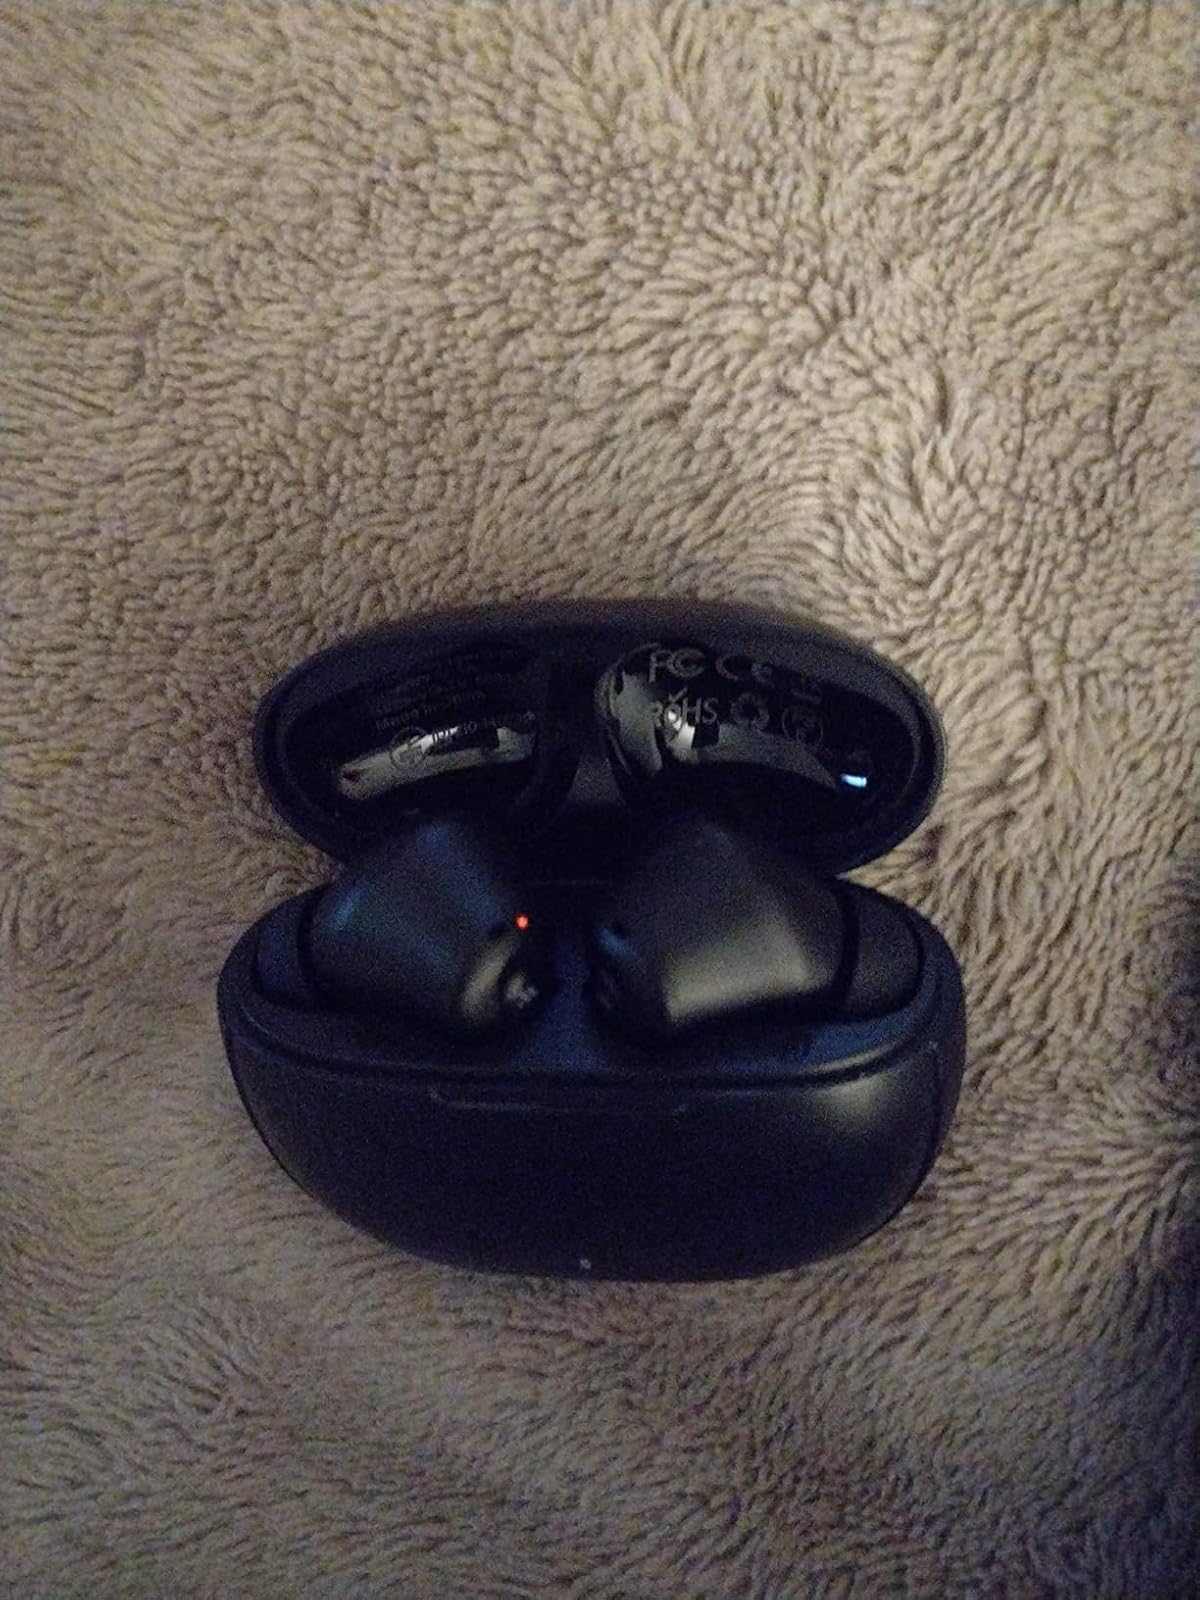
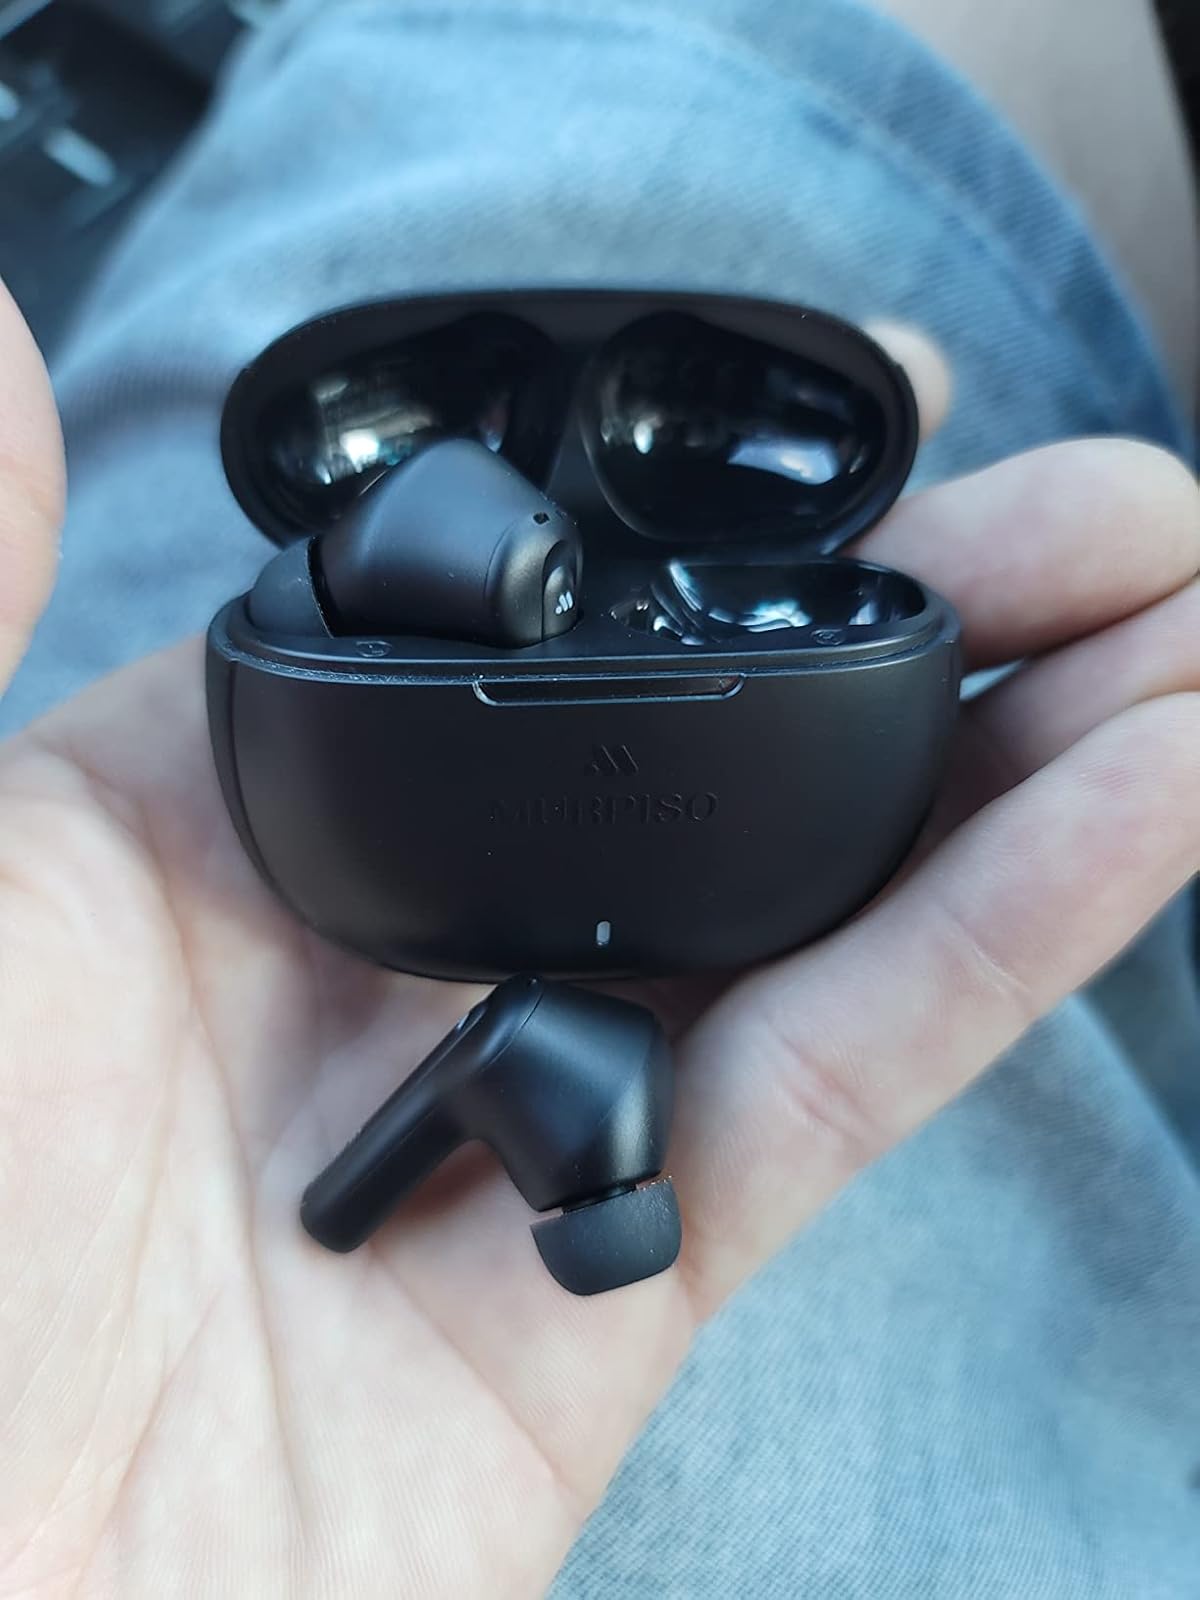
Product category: earbuds
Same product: yes